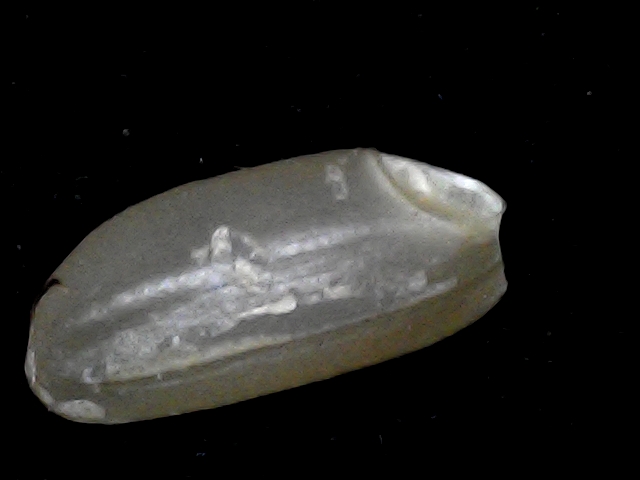
Rice variety: BD76